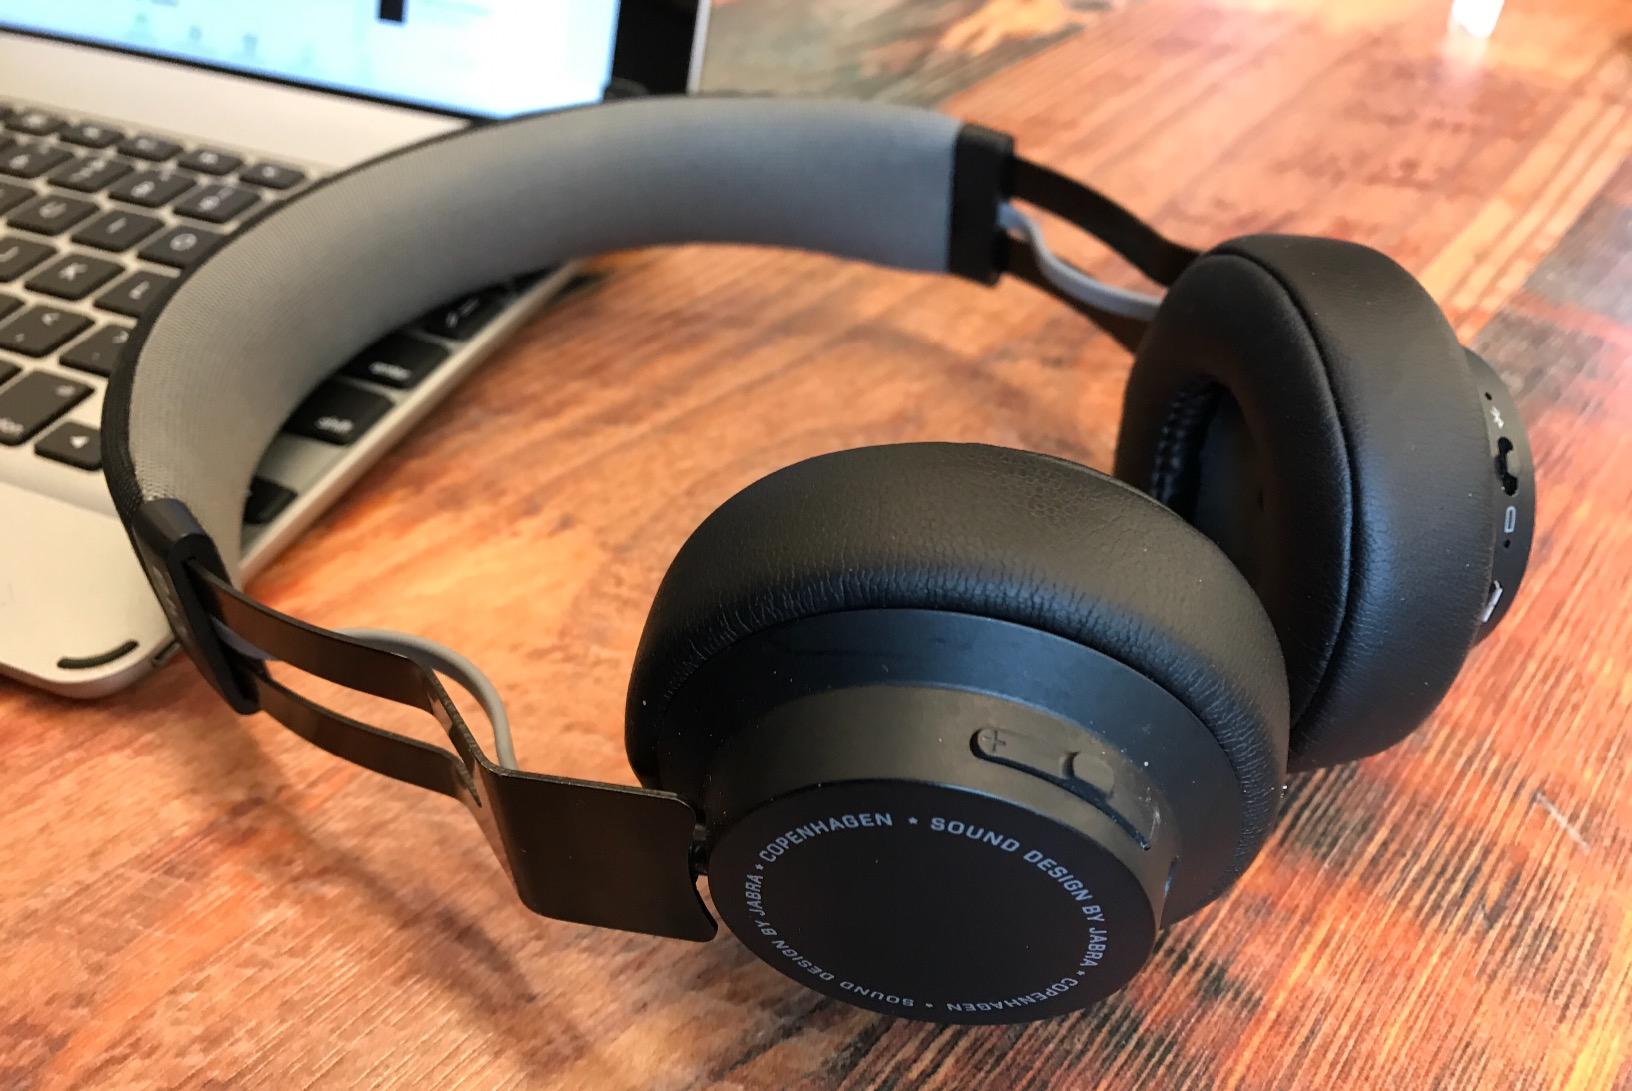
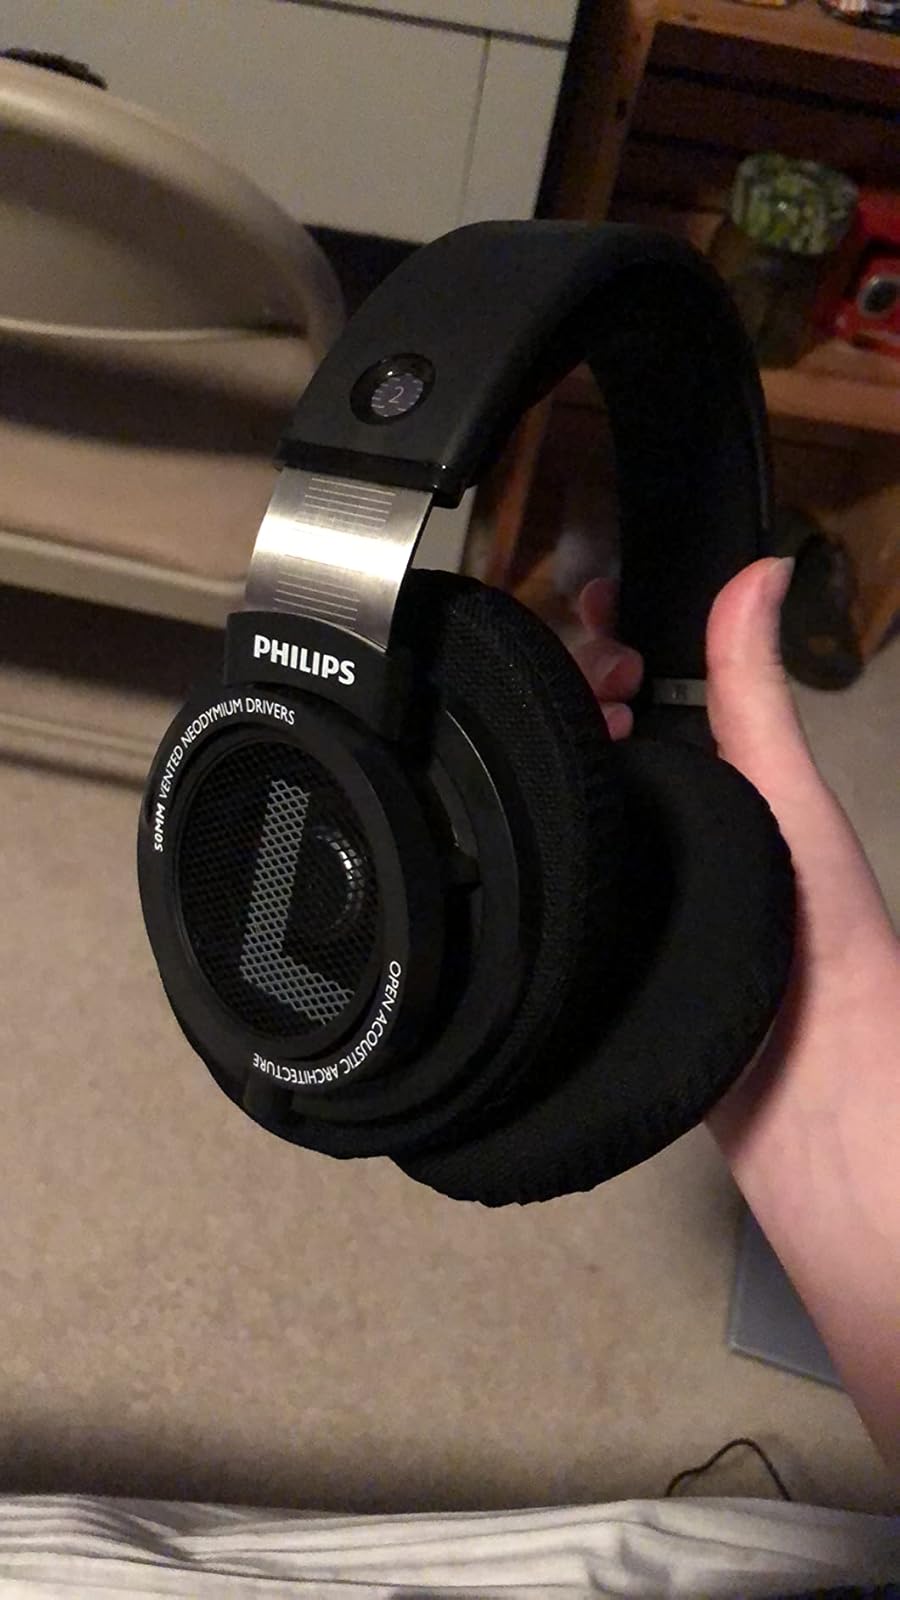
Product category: headphones
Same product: no